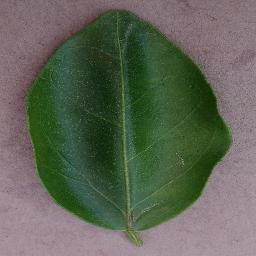
Label: Orange___Haunglongbing_(Citrus_greening)